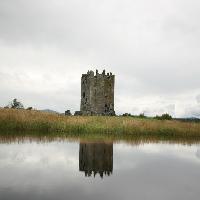
Weather: cloudy or overcast